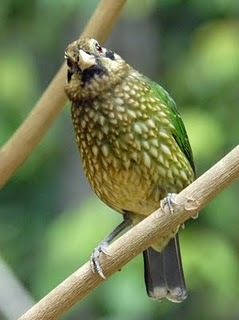
a tiny bird, with a narrow head, small white bill, green and white flecked breast and flanks, green coverts, and grey inner rectrices with white tips.
yellow, white and green breasted bird with greyish black cheek patches and tail.
this is a yellow and green bird with a pointed white beak.
a medium sized bird that has tones of yellow and green with black facial markingsa spiky pattern looking bird with yellow and white breast pattern, and green wings.
this particular bird has a yellow and green spotted belly and breast
this bird has wings that are black and has a yellow belly
this is a green bird with a triangular pattern on its breast and belly.
a small and a round bird with a lime feather coloration.
this bird has wings that are green and has a spotted belly
Species: Spotted Catbird